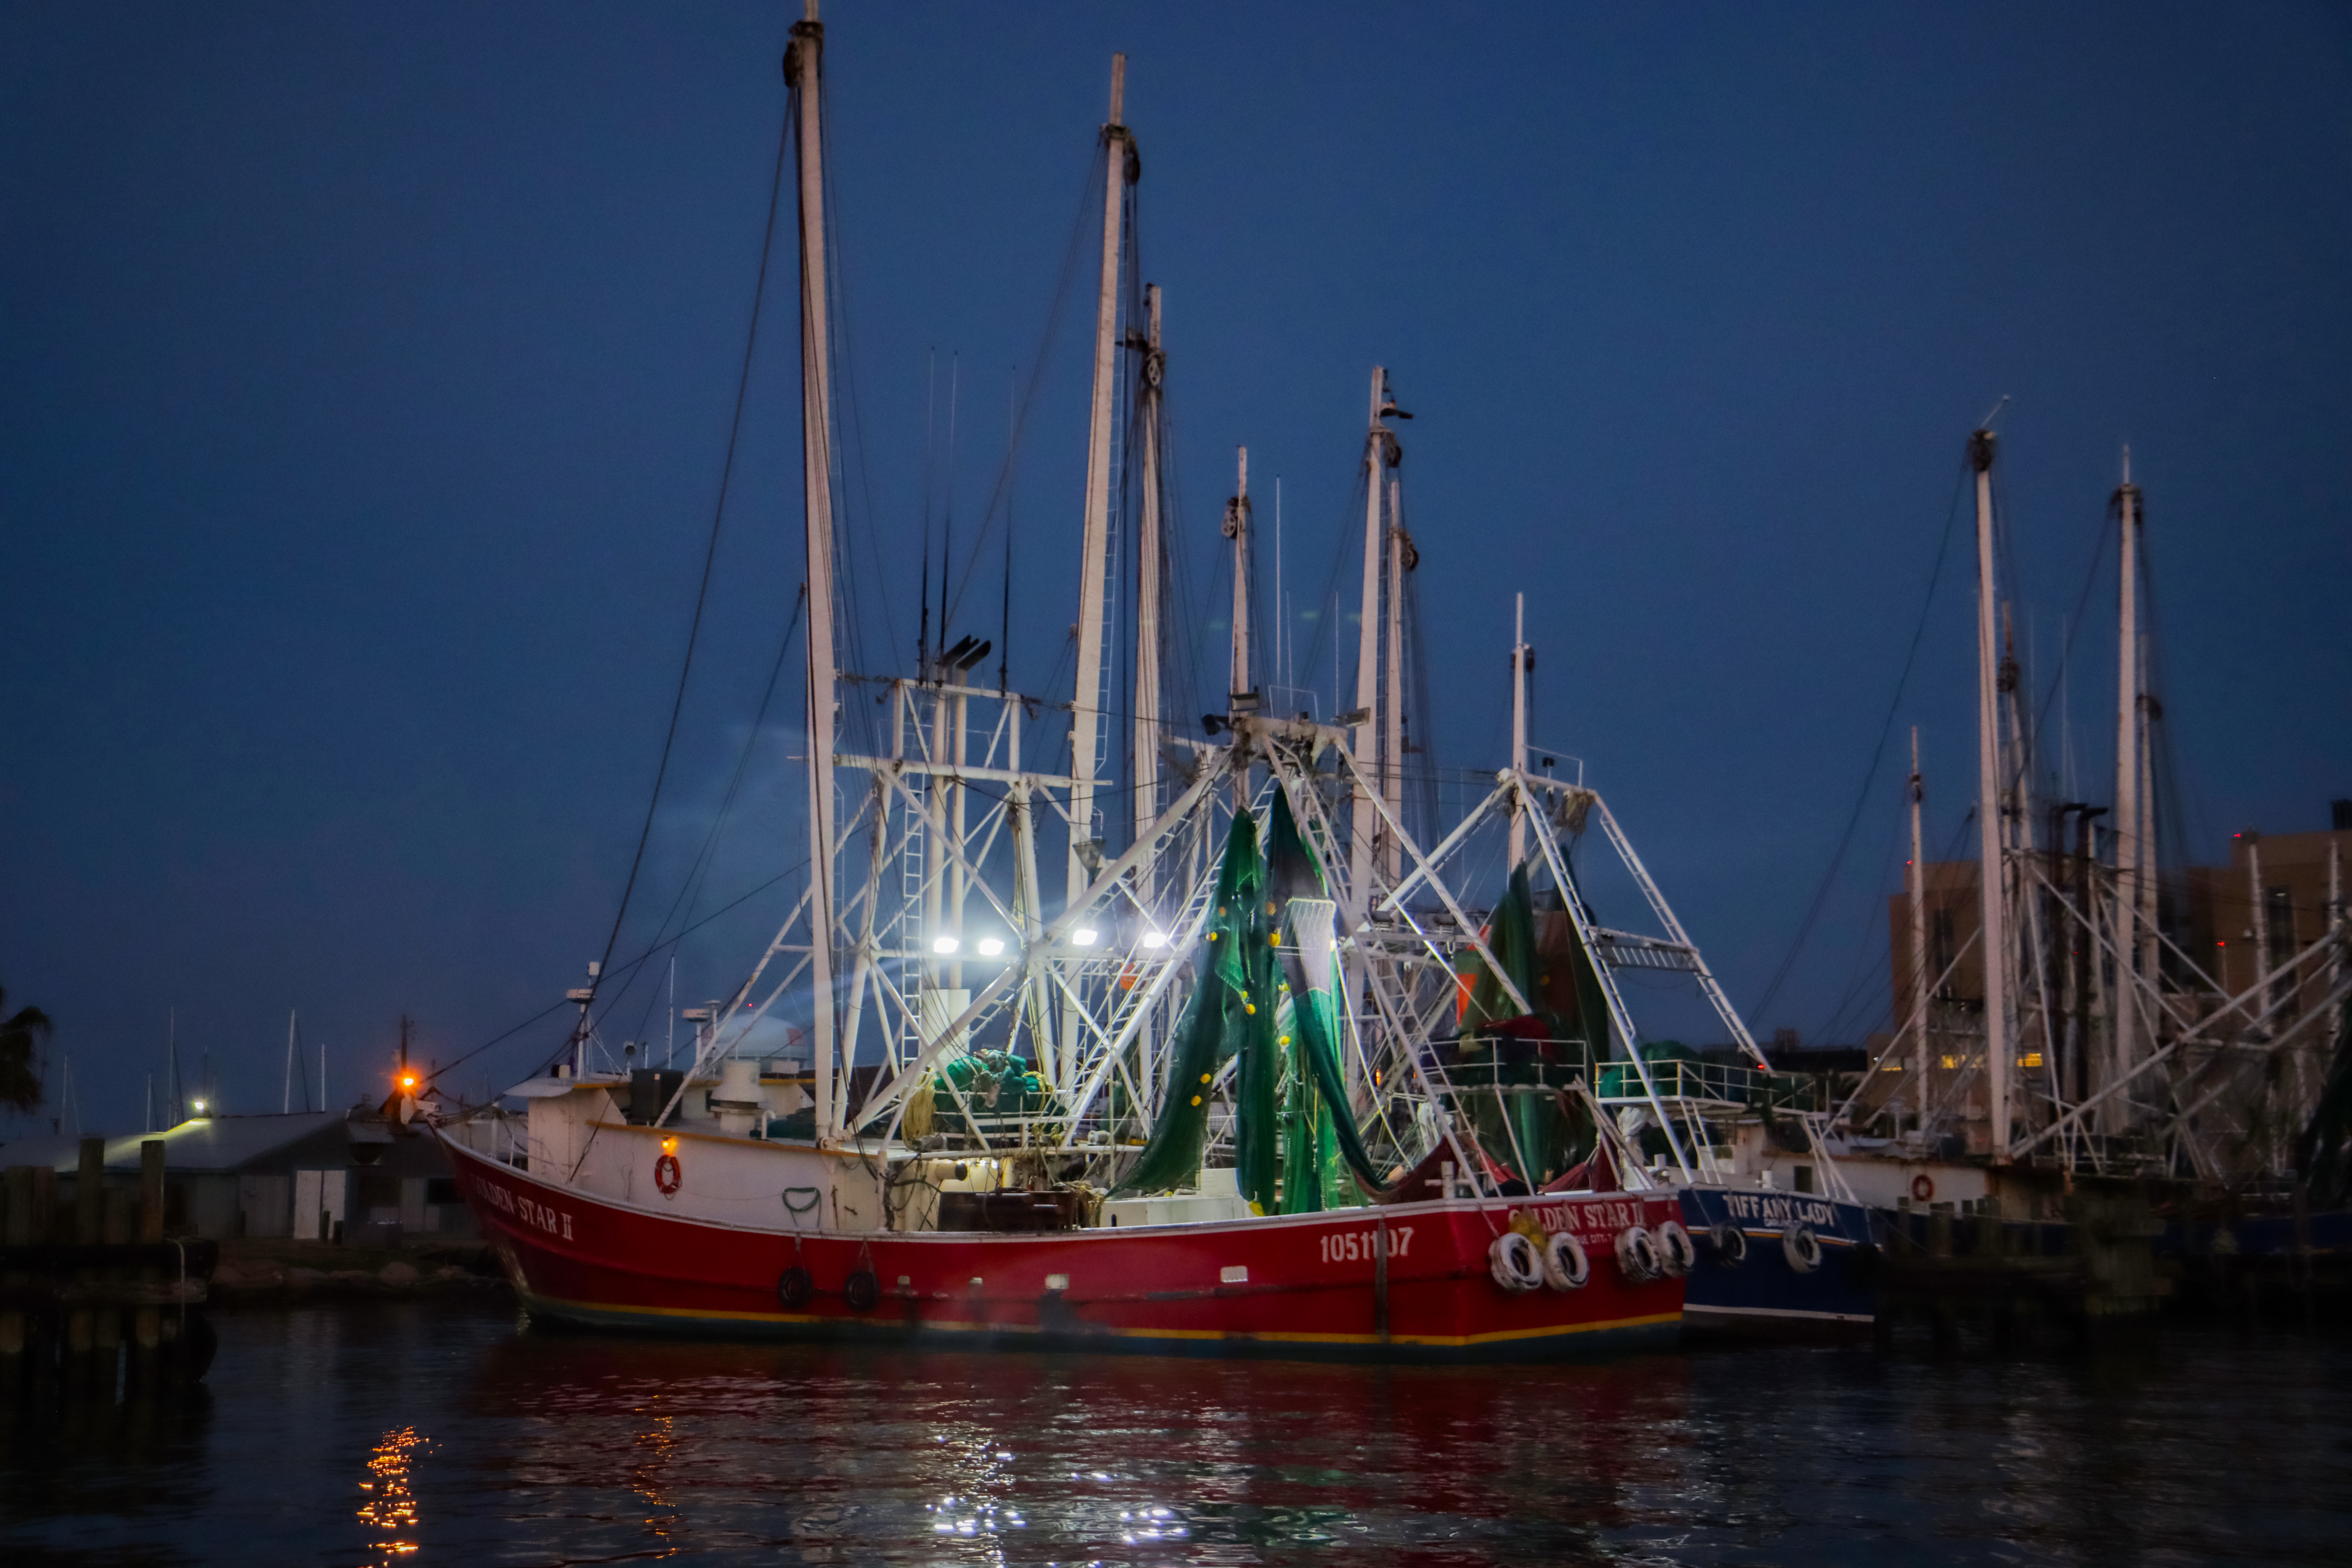
galveston, sunset, sky, water, outdoors, ship, boat, industry, mast, watercraft, vehicle, lake, sailboat, dock, harbor, water transportation, tall ship, port, nonbuilding structure, channel, darkness, tree, midnight, marina, evening, city, night, sailing ship, machine, boating, reflection, dusk, street light, boats and boating equipment and supplies